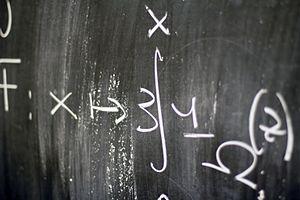
Photo du Centre de mathématiques Laurent Schwartz (CMLS) de l'École polytechnique